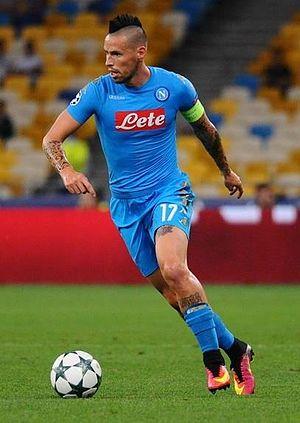
Marek Hamšík, né le 27 juillet 1987 à Banská Bystrica en Tchécoslovaquie, est un footballeur international slovaque, qui évolue au poste de milieu de terrain offensif au Dalian Yifang Football Club et en équipe de Slovaquie.